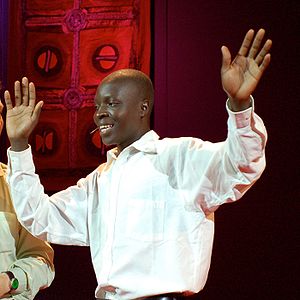
William Kamkwamba
William Kamkwamba er en opfinder fra Wimbe, Malawi. Han er blevet kendt efter at have bygget en vindmølle fra genbrugsmaterialer, ud fra instruktioner han fandt i en biblioteksbog.